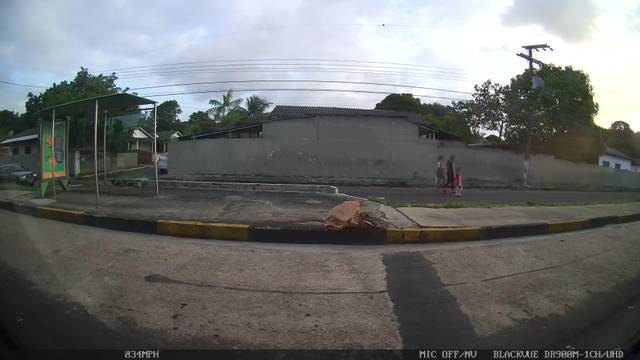
Region: Brazil
Coordinates: -3.097, -60.045